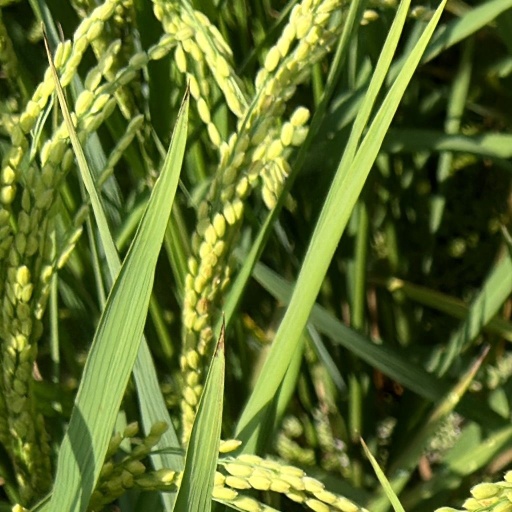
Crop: rice